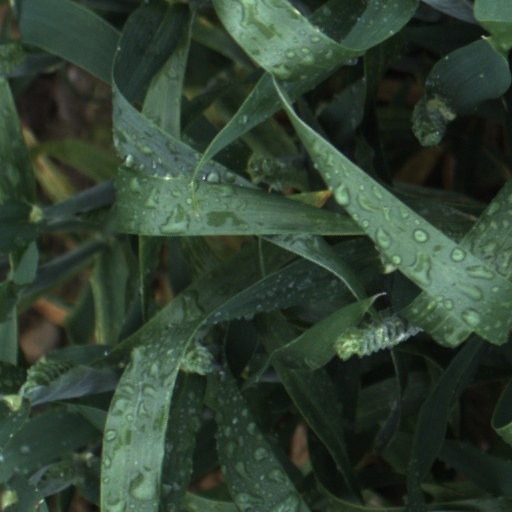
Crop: wheat